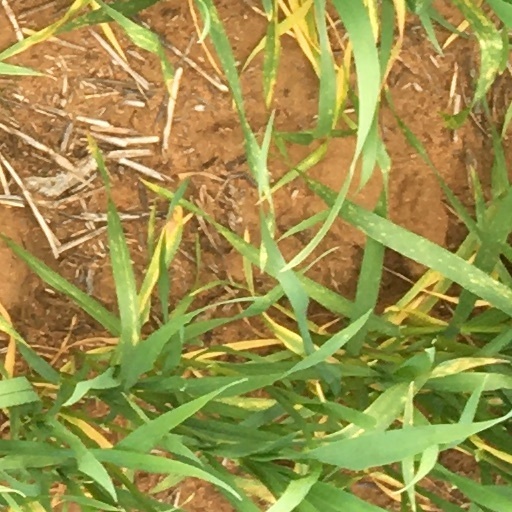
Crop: wheat